United States Department of Energy

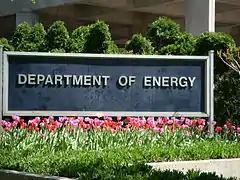
Sign in front of the United States Department of Energy Forrestal Building on 1000 Independence Avenue in Washington D.C.

On May 7, 2009 President Barack Obama unveiled a $26.4 billion budget request for DOE for fiscal year (FY) 2010, including $2.3 billion for the DOE Office of Energy Efficiency and Renewable Energy (EERE). That budget aimed to substantially expand the use of renewable energy sources while improving energy transmission infrastructure. It also proposed significant investments in hybrids and plug-in hybrids, smart grid technologies, and scientific research and innovation.